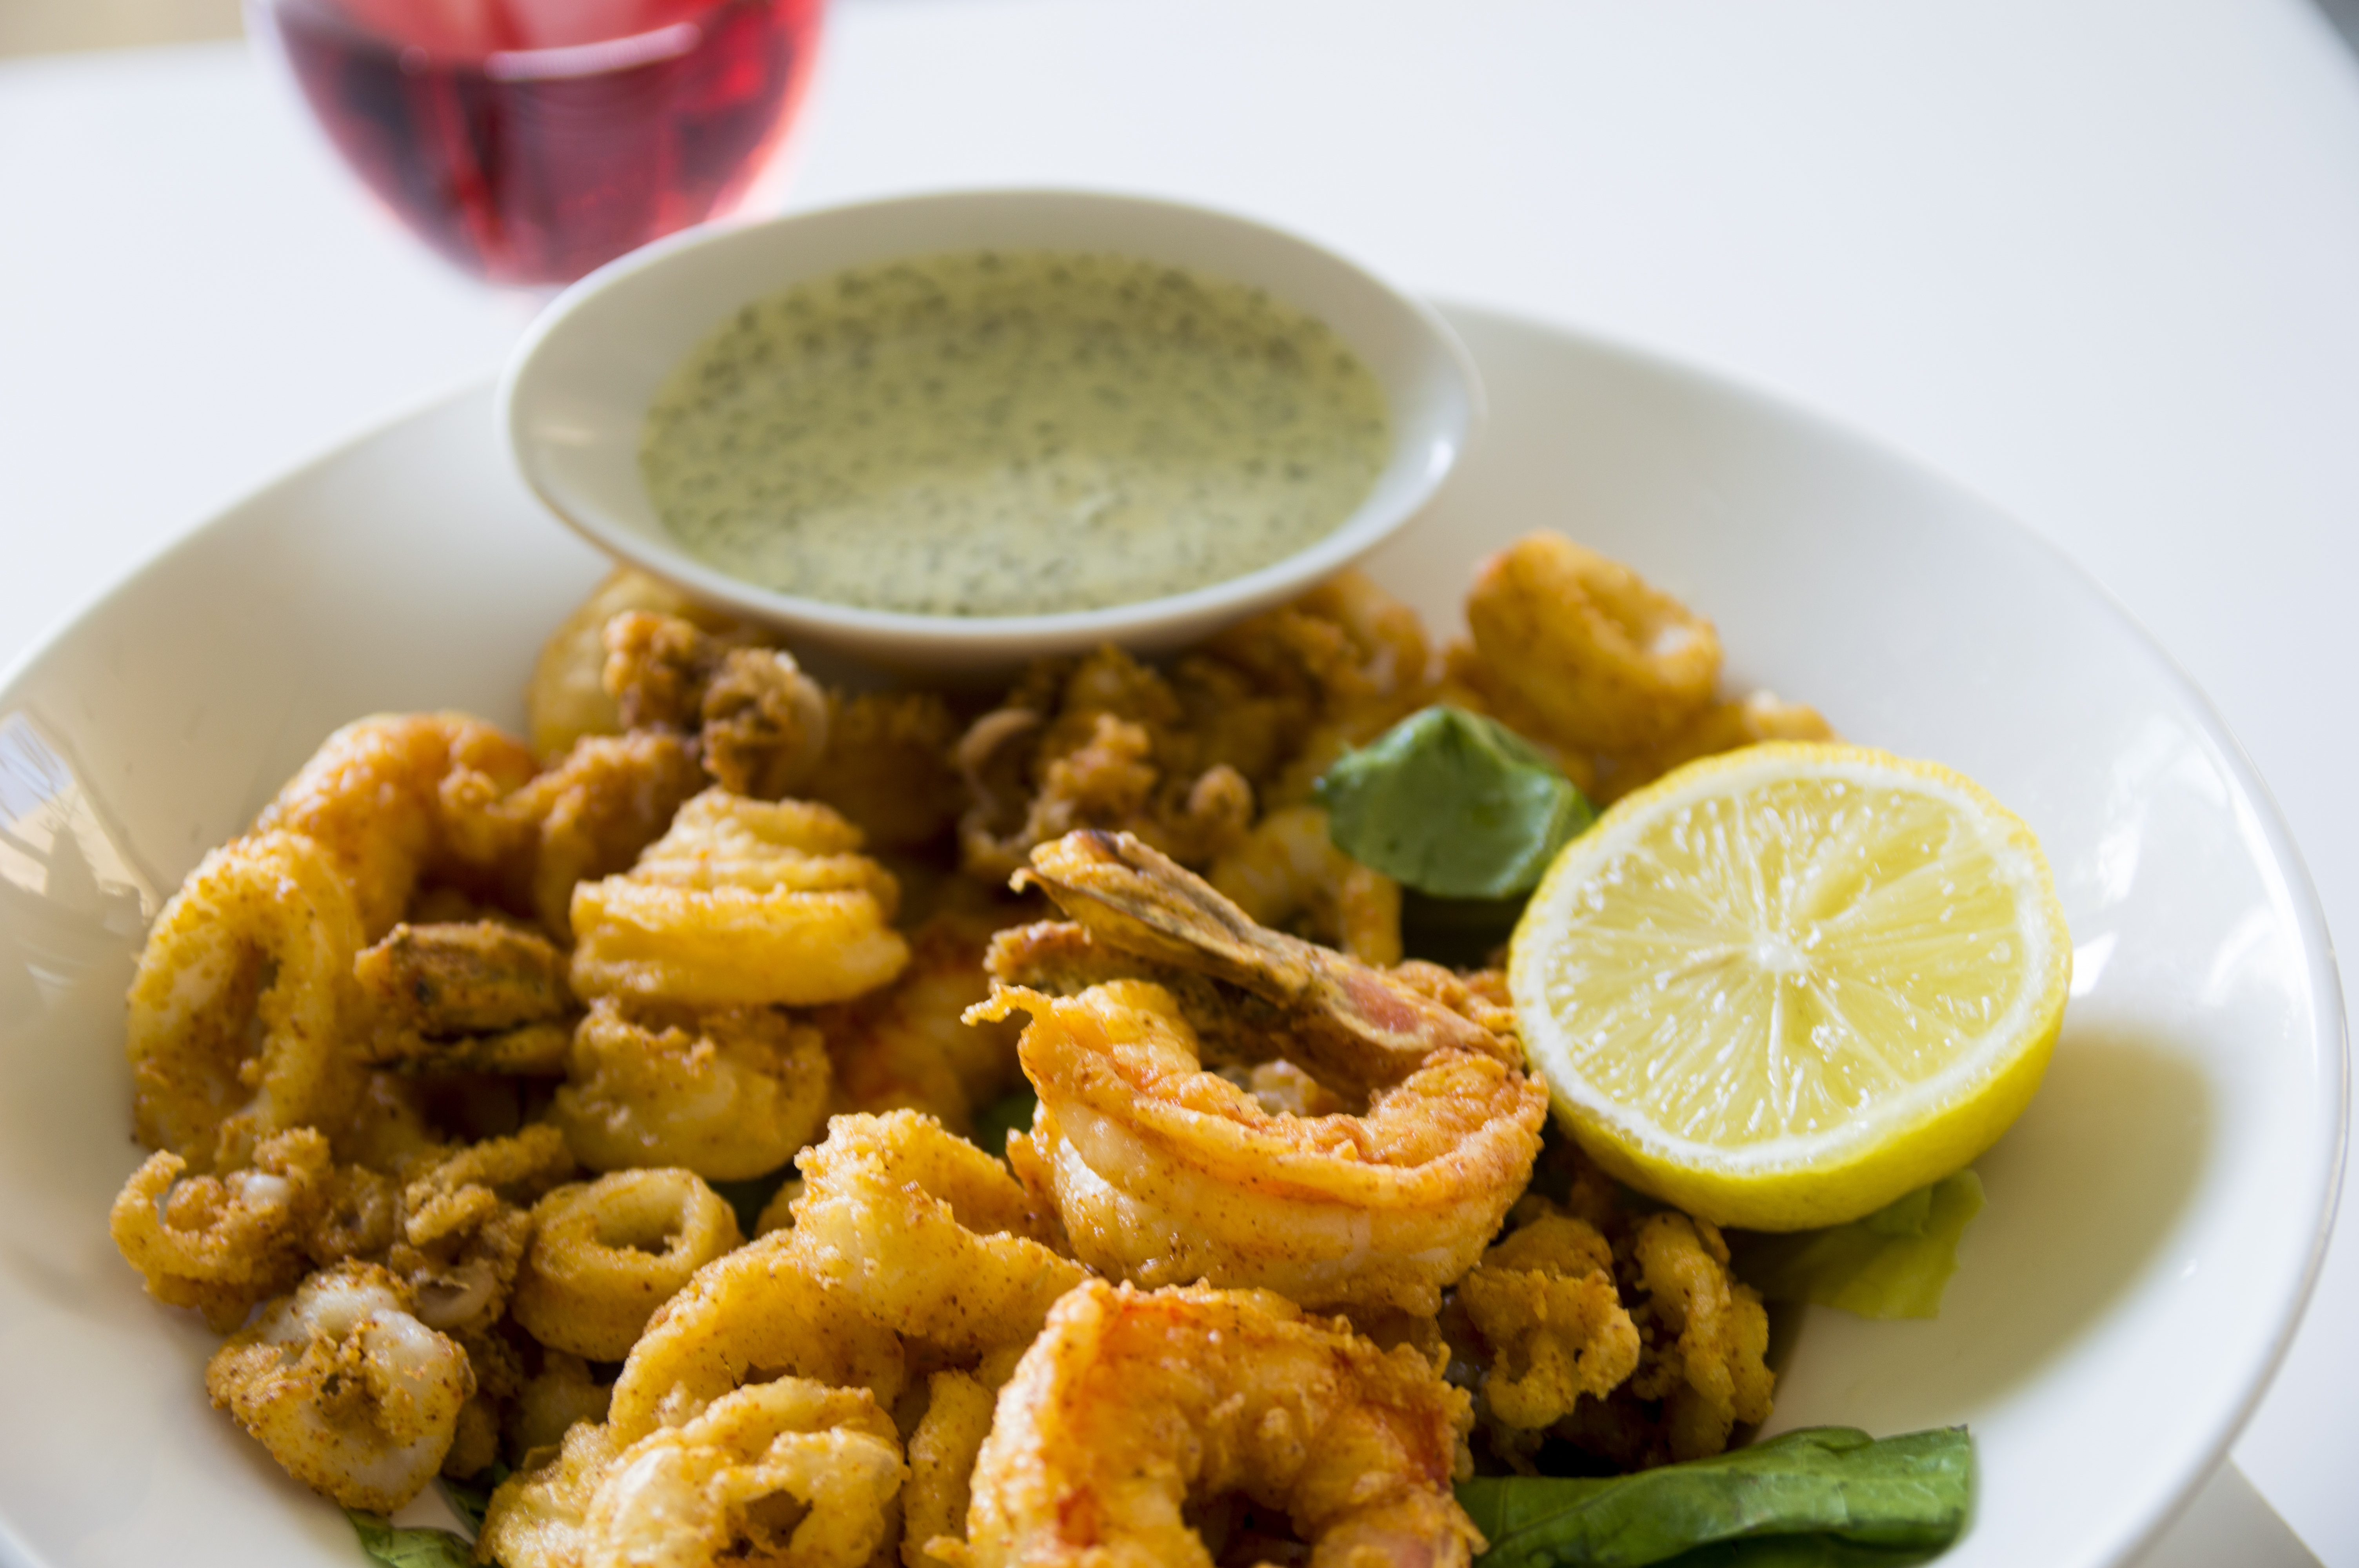
ocean, restaurant, dish, meal, food, cooking, produce, vegetable, plate, seafood, fresh, fish, gourmet, cuisine, shellfish, lemon, shrimp, asian food, dinner, vegetarian food, curry, thai food, indian cuisine